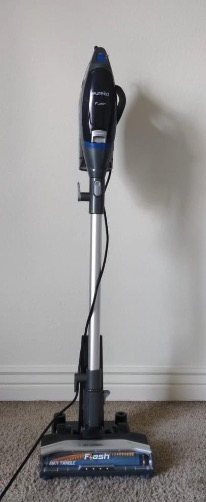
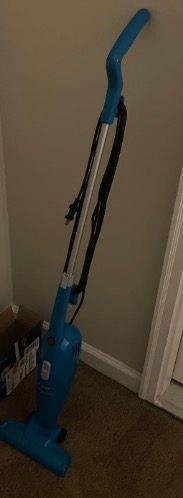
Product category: items_vacuum
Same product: no